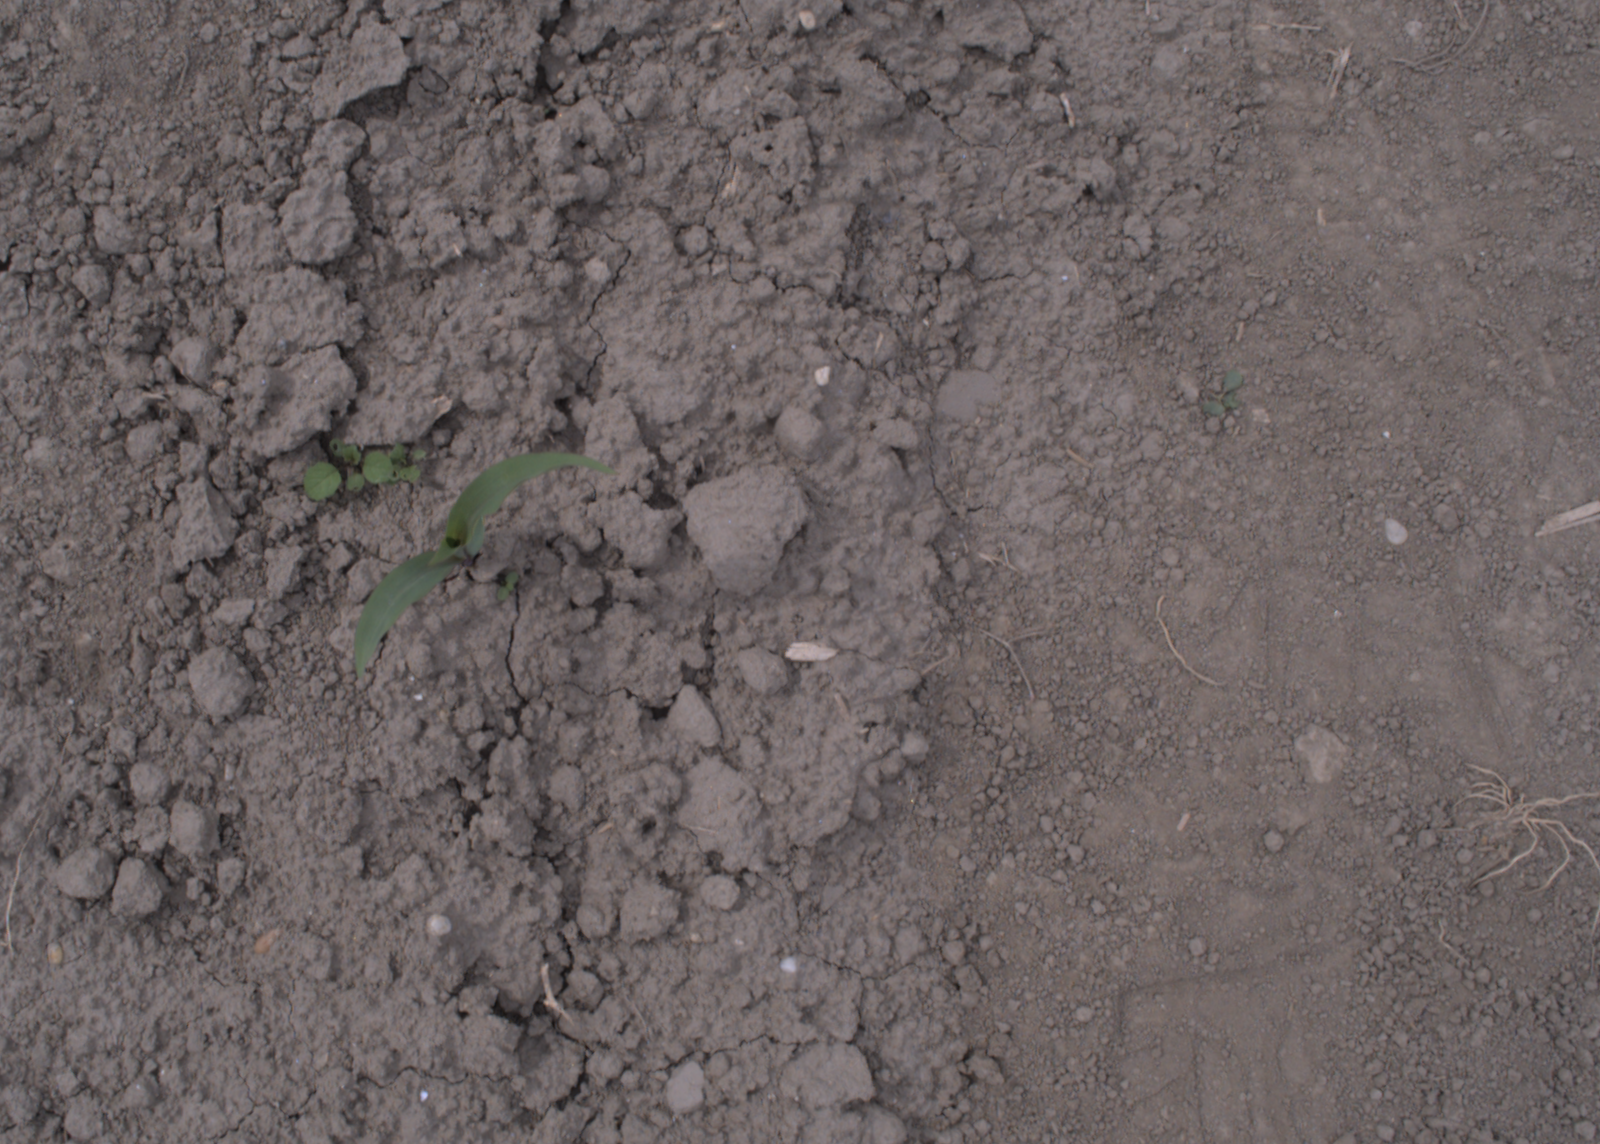
Capture date: 17.08.2020 11:13:29
Weather: cloudy
Wind: light
Seeding date: 21.07.2020
Plant canopy height (mm): 910